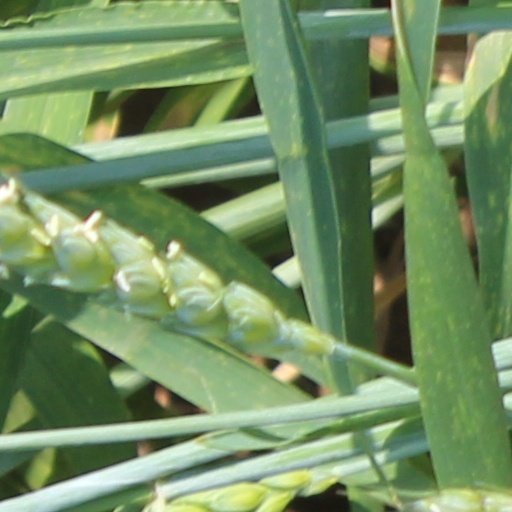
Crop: wheat